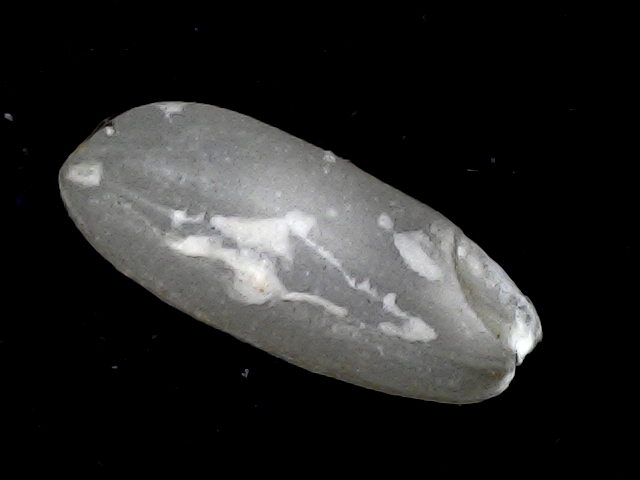
Rice variety: BD91